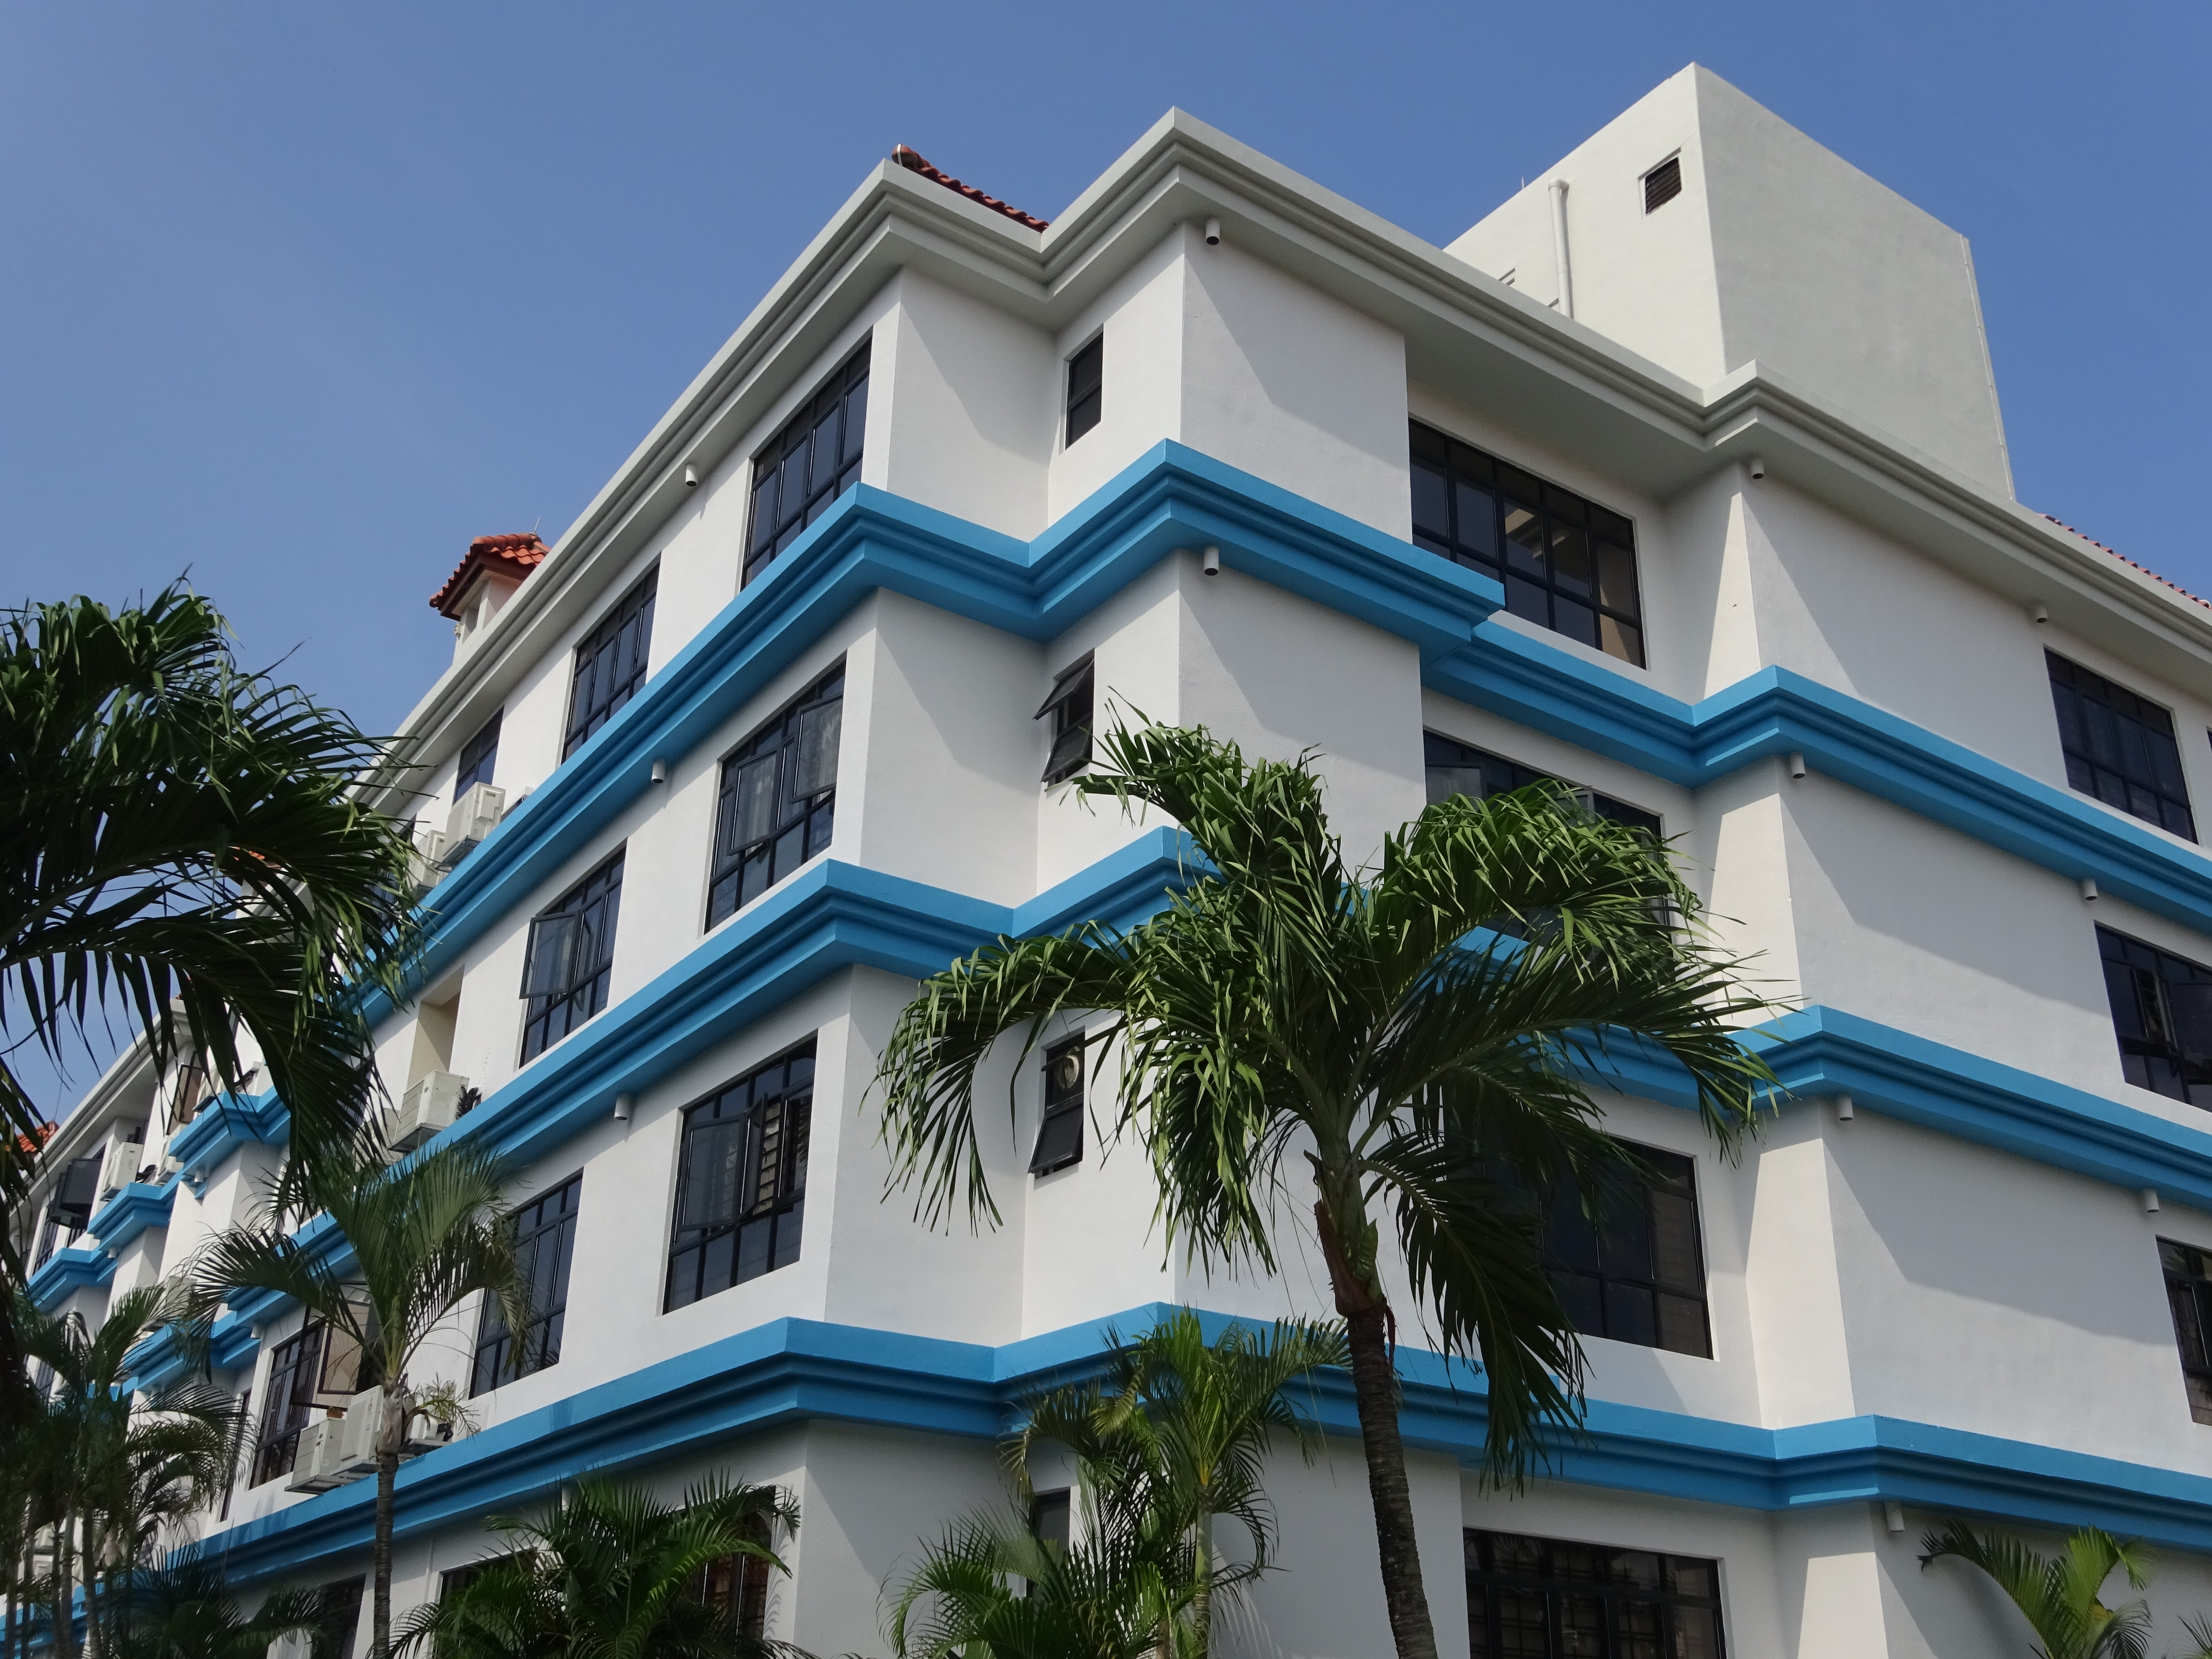
buildings, life, living, city, street, sky, building, window, tree, plant, azure, blue, arecales, condominium, neighbourhood, tower block, residential area, urban design, woody plant, facade, real estate, commercial building, metropolitan area, palm tree, mixed use, human settlement, house, apartment, electric blue, home, room, official residence, balcony, tourism, mansion, estate, hotel